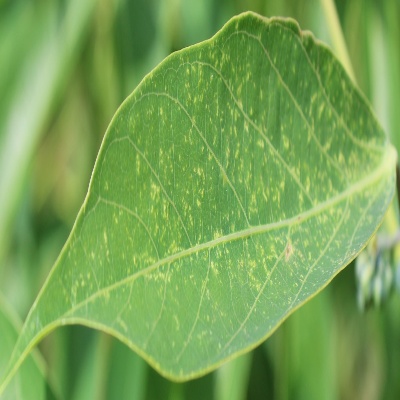
Crop: Cassava
Condition: green mite